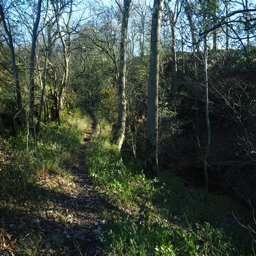
the thin path dropping down into person